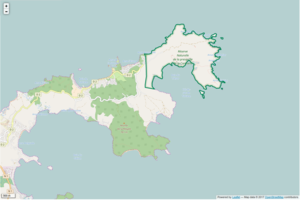
Périmètre de la RNN de la presqu'ile de la Caravelle.
La réserve naturelle nationale de la presqu'île de la Caravelle est une réserve naturelle nationale située en Martinique. Classée en 1976, elle occupe une surface de 388 hectares et protège la presqu'île de la Caravelle.